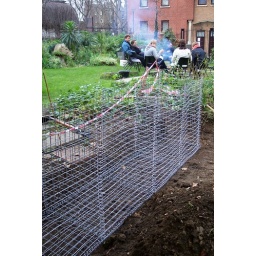
Preparing the ground and building the wildflower bank out of gabions for the south pond in the Phoenix Garden.